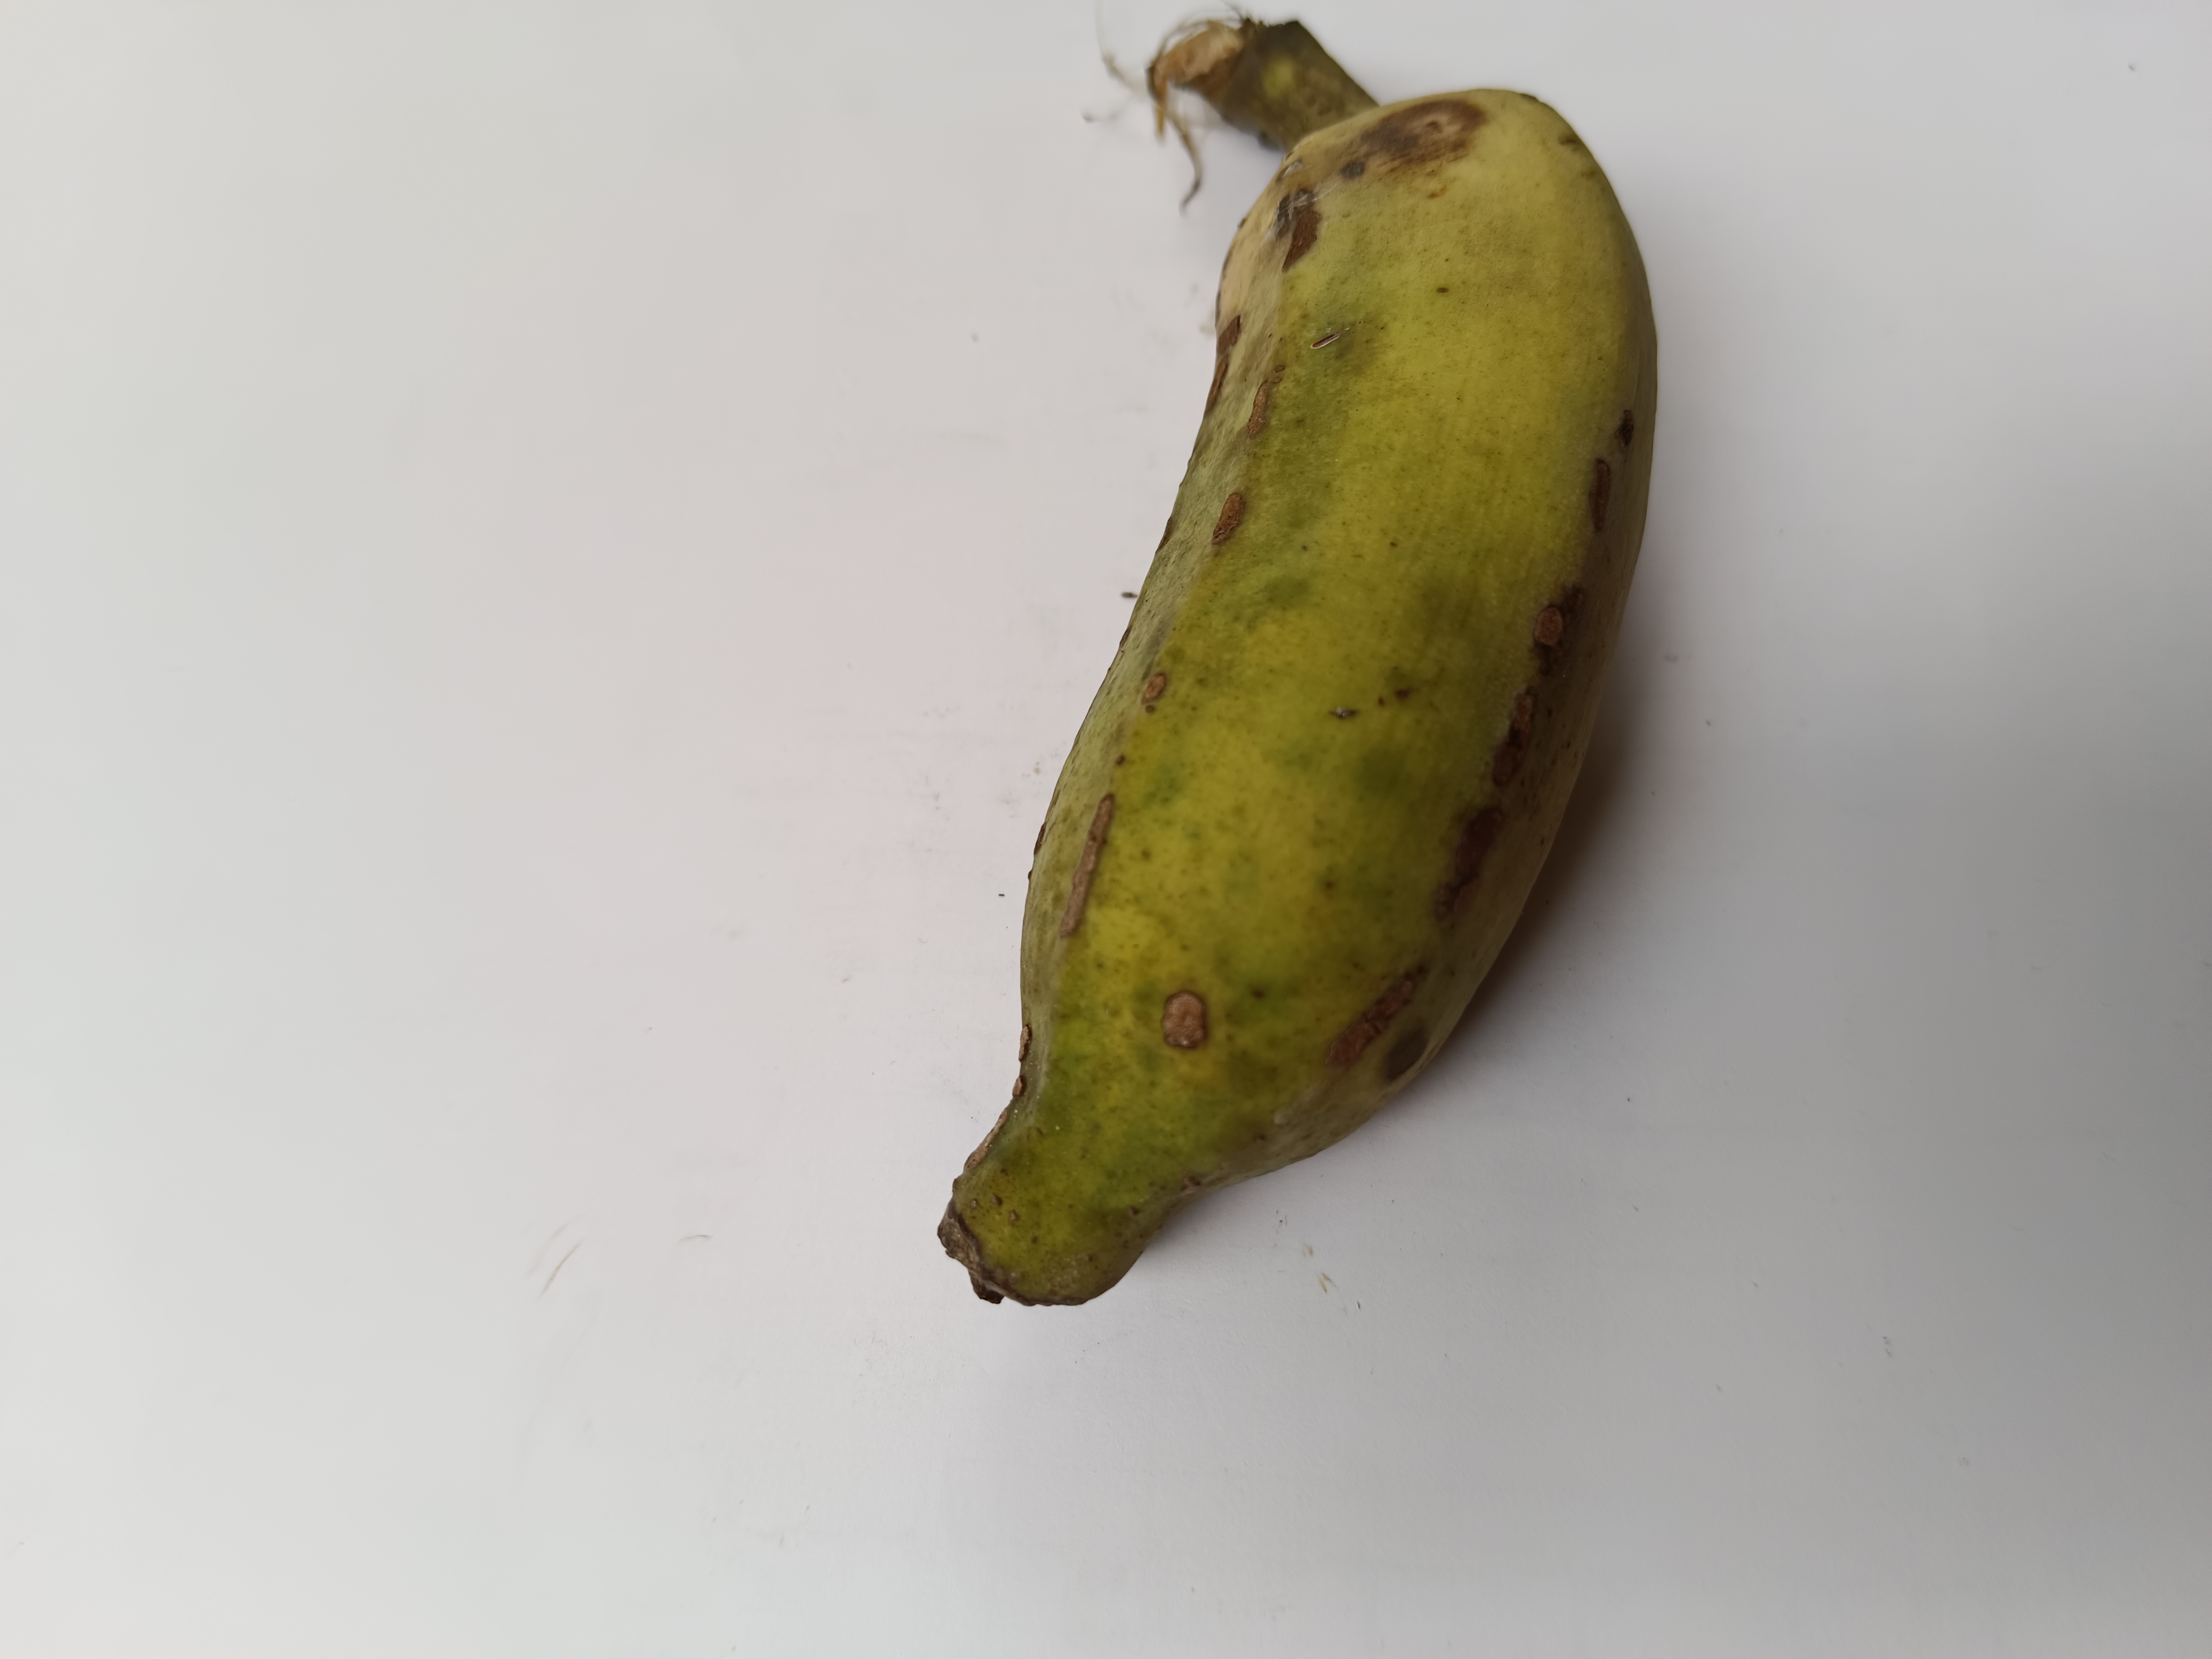
Banana variety: Deshi